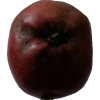
Label: Apple 18